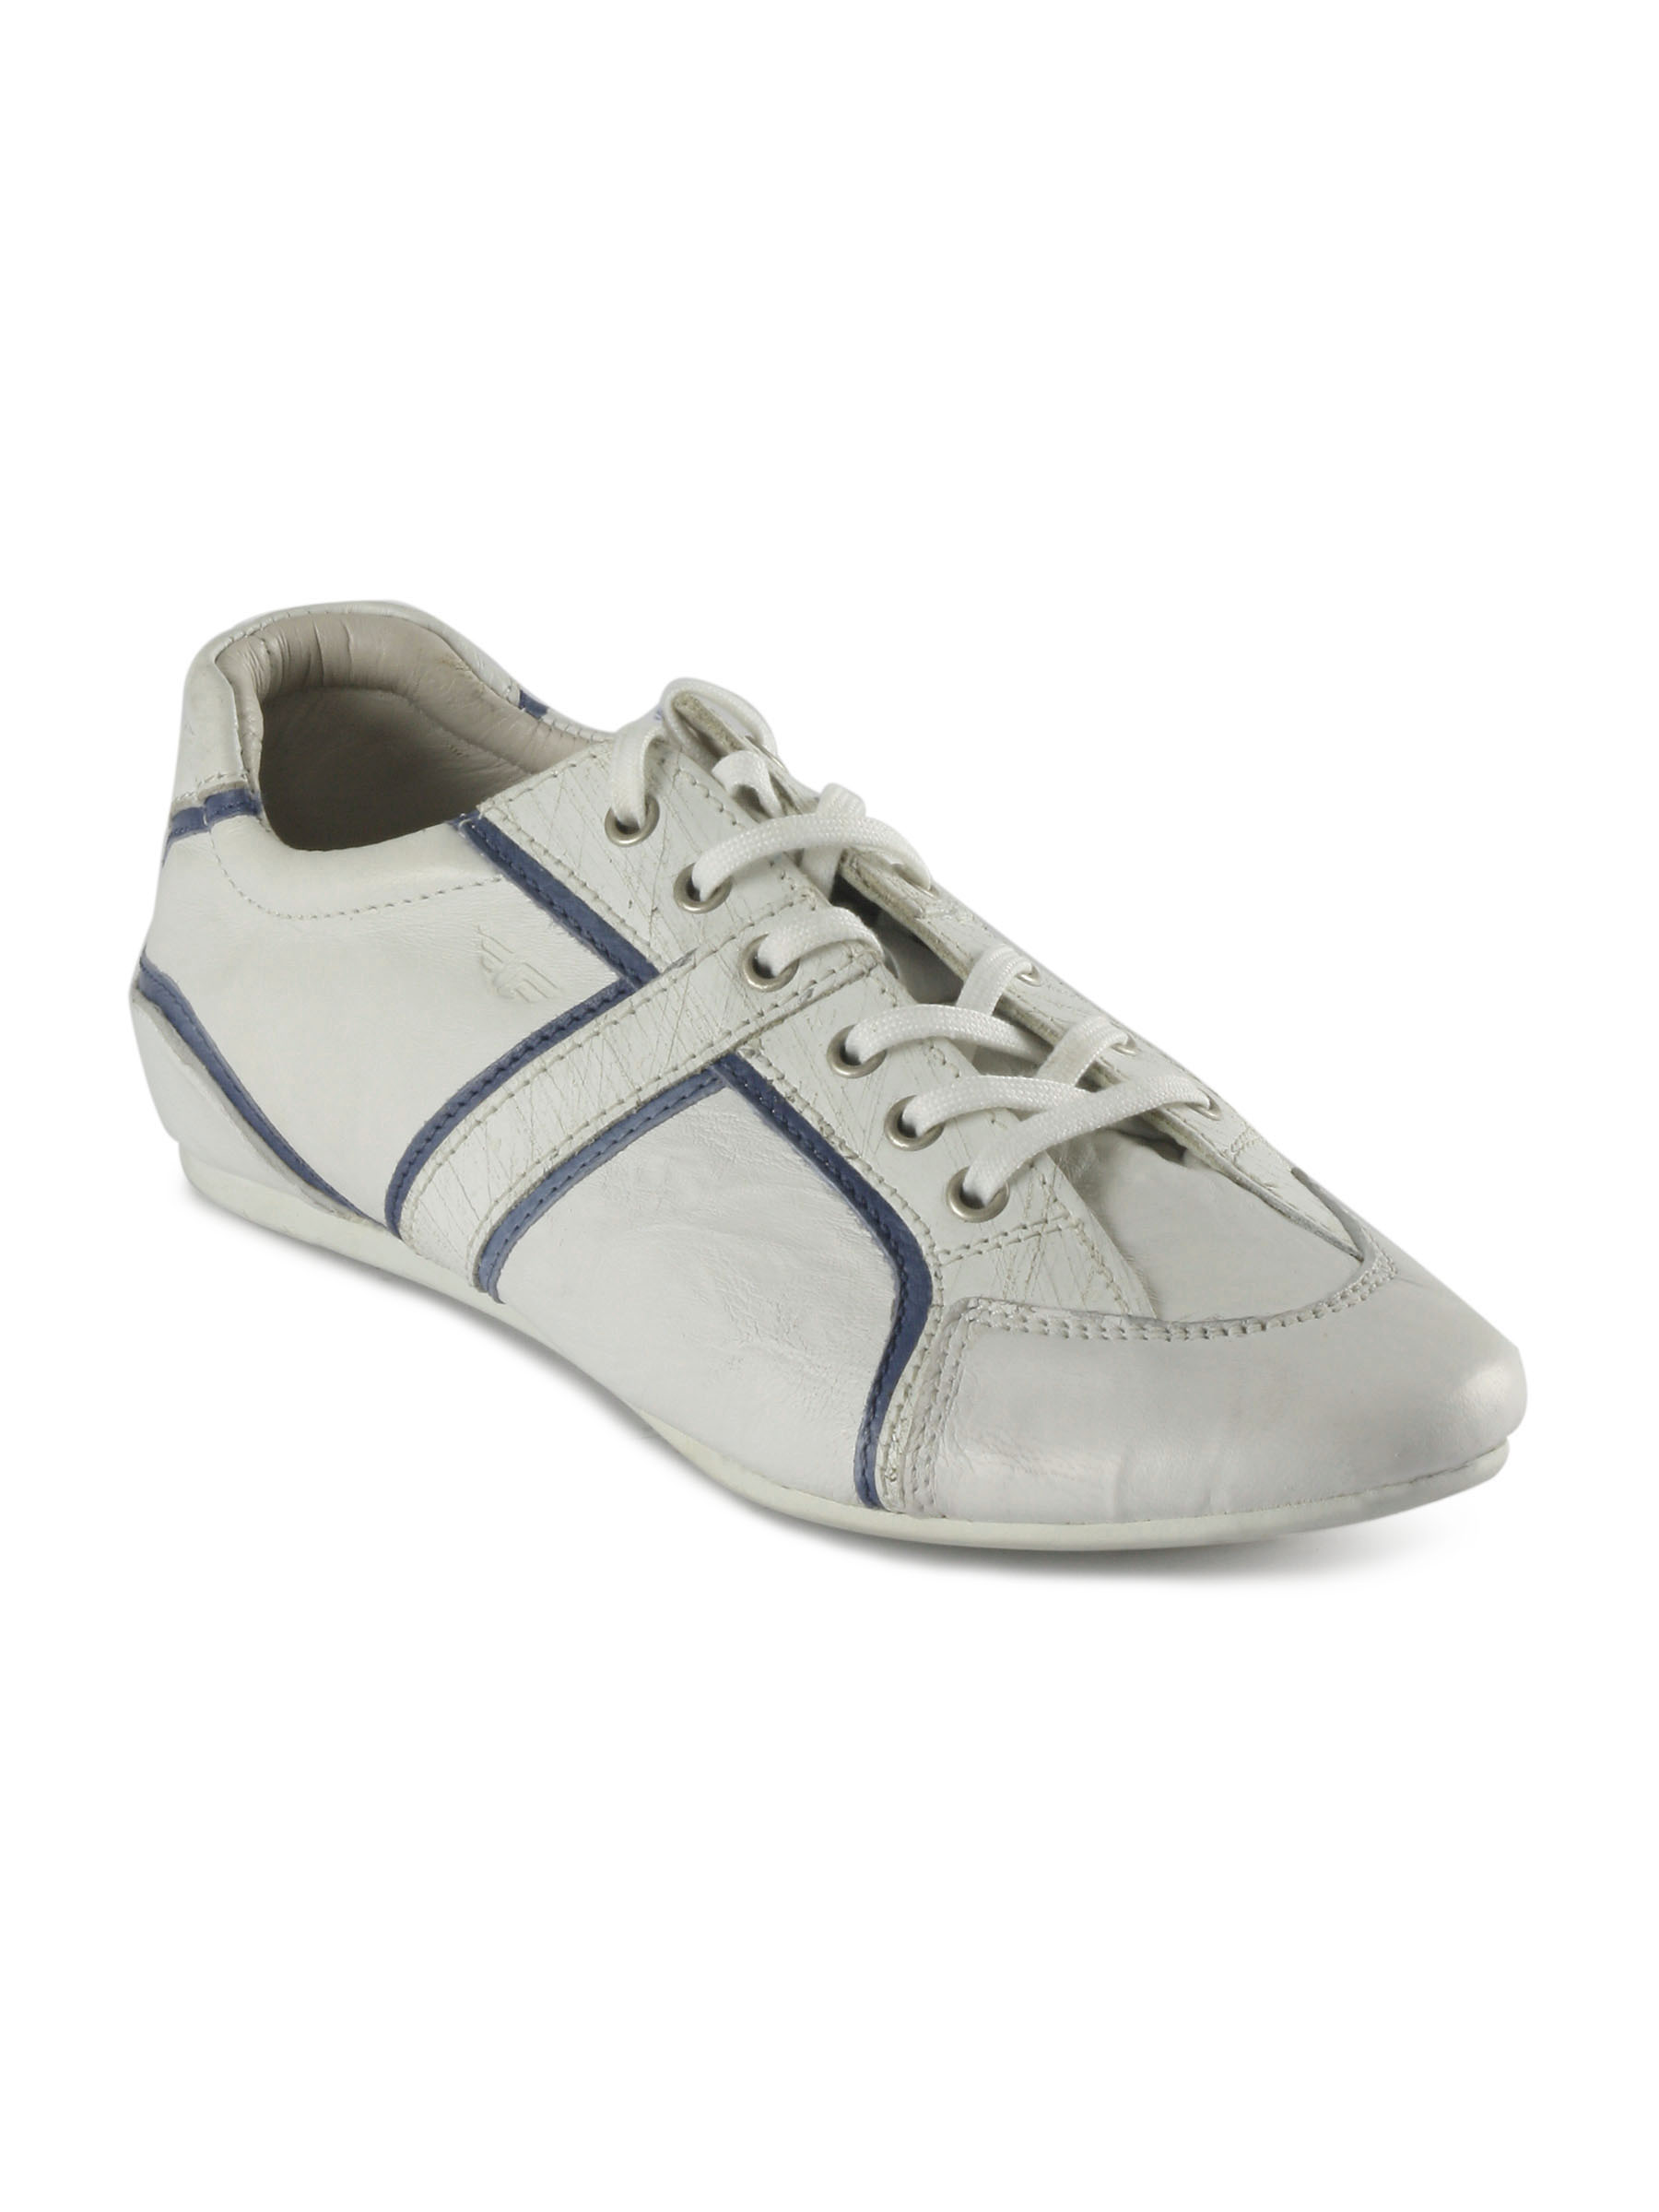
Redtape Men Sporty Look White Casual Shoe
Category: Footwear / Shoes / Casual Shoes
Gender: Men
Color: White
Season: Winter 2018
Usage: Casual